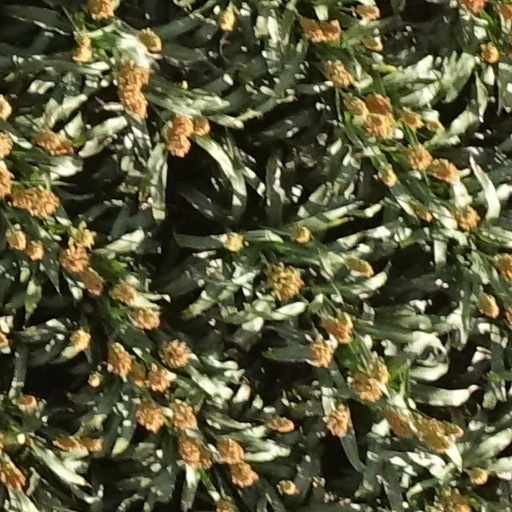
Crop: sorghum